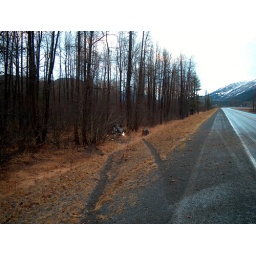
Mile 17 Seward Highway. Pickup takes a flying leap off the road - over a steep embankment.